IdeaPad Y series

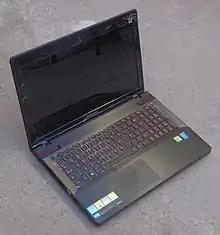
2013's IdeaPad Y510p

The IdeaPad Y series was a consumer range of laptops produced by Lenovo, first announced in 2008. They were marketed as premium high performance laptops for multimedia and gaming, as part of the IdeaPad line.